9th West Virginia Infantry Regiment

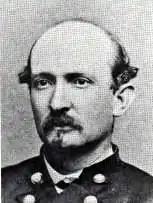
General I. H. Duval was a State Senator, sessions of 1866-7; Adjutant General of West Virginia; State House of Delegates 1887-1889; buried at Brooke Cemetery Wellsburg, West Virginia.

From January to June, 1863, the 9th Infantry was ordered to Winchester and then Beverly. They scouted to Wardensville, Strasburg, and the area from April 25 to the 30th. They were at Winchester on May the 4th. The 9th marched to West Creek arriving on May 23 and back again to Winchester June 18. After these skirmishes and battles they were recalled to their routine sentry duty guarding river fords and towns in the Kanawha Valley until May, 1864. They were the sentry line on the West Virginia shores during the Battle of Buffington Island.